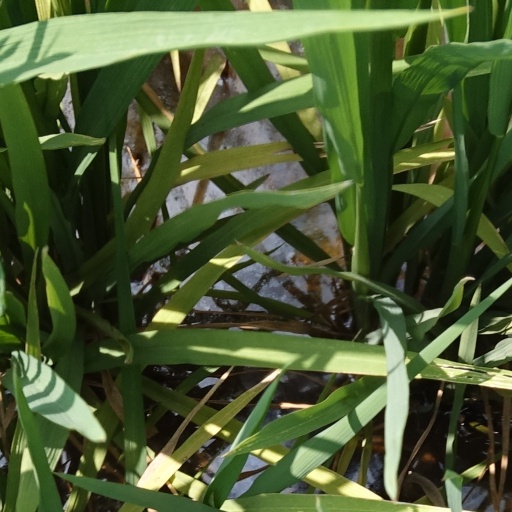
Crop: rice